Axel Springer SE

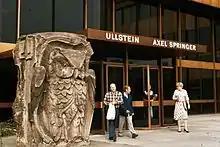
Front entrance to the Axel Springer headquarters building in West Berlin, 1977, with the Fritz Klimsch owl sculpture

The company was started in 1946 by journalist Axel Springer. Mathias Döpfner became its CEO in 2002. In 2004, Axel Springer company, the largest publishing house in Europe at that time, controlled the largest German market share for daily newspapers; 23.6%, largely because its flagship tabloid "Bild" is the highest-circulation newspaper in Europe with a daily readership exceeding 12 million. By 2022, the company got 10.6% of the market share in Germany.